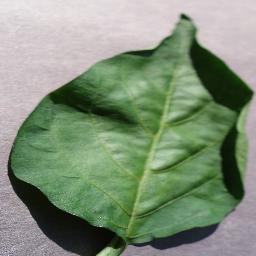
Label: Pepper,_bell___healthy